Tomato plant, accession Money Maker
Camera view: bottom (45 deg); turntable rotation: 150 degrees
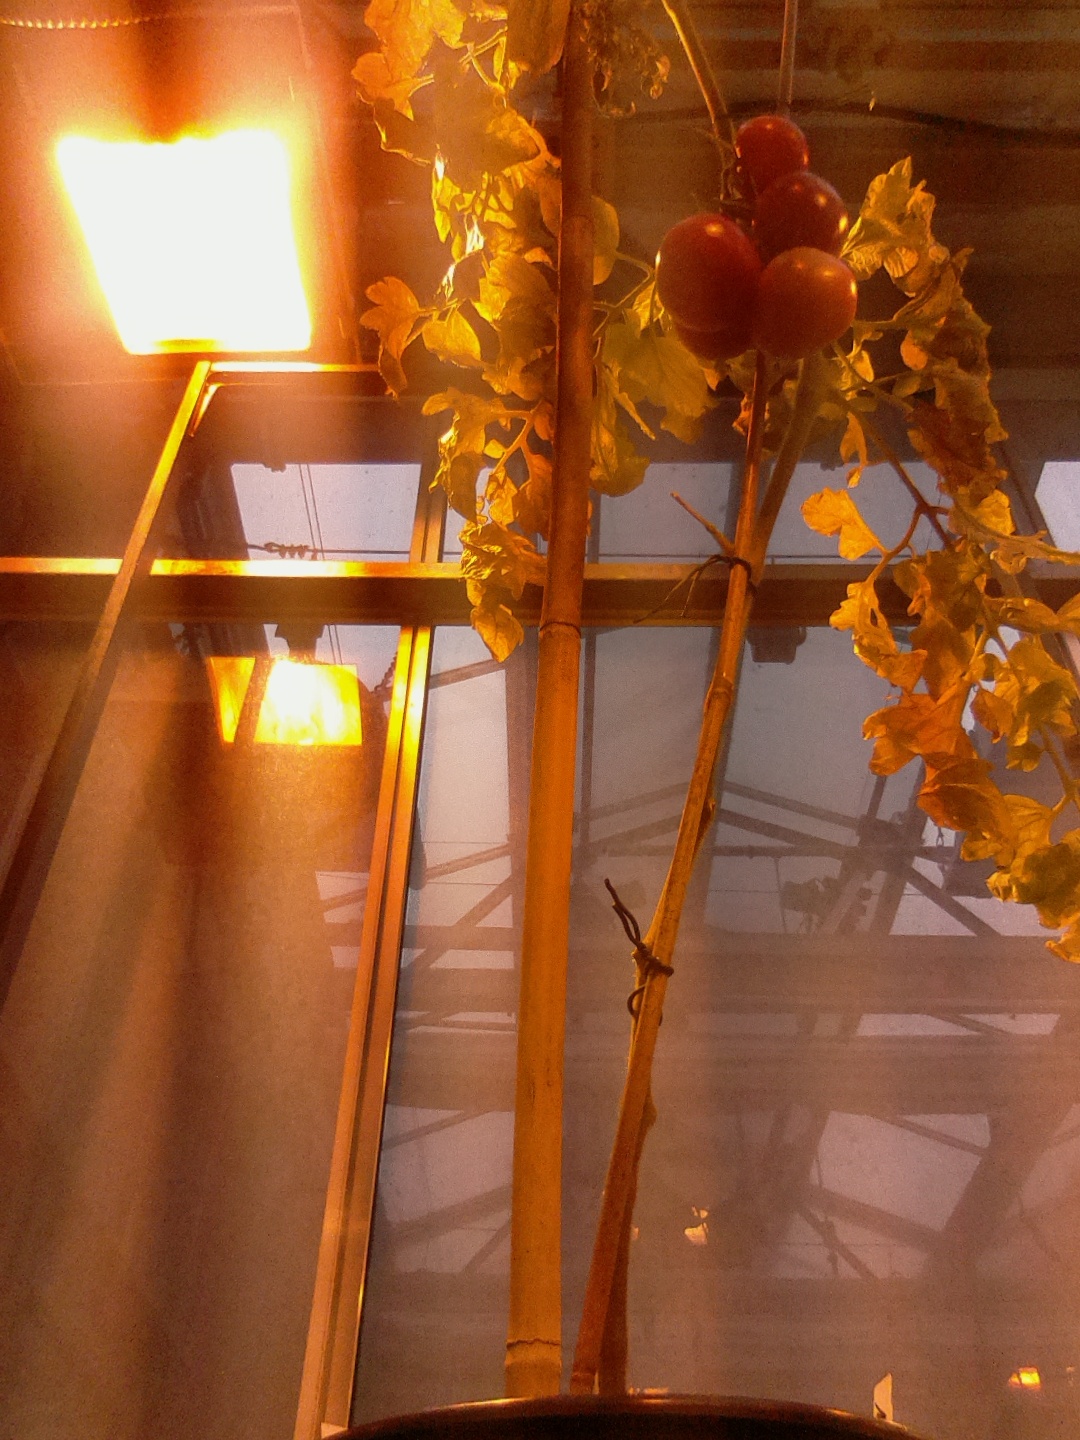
BBCH growth stage 88: 80%-90% of fruits show typical fully ripe color